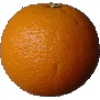
Label: Orange 1